Frankston Freeway

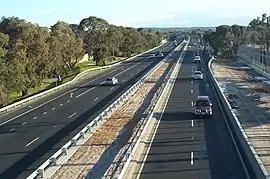
Upgraded section of Frankston Freeway near EastLink

Frankston Freeway is a short freeway in southern Melbourne initially designed as a bypass of central Frankston and later incorporated a freeway-style upgrade to Wells Road in the 1970s, now acting as a link from suburban Melbourne to Frankston's eastern suburbs.